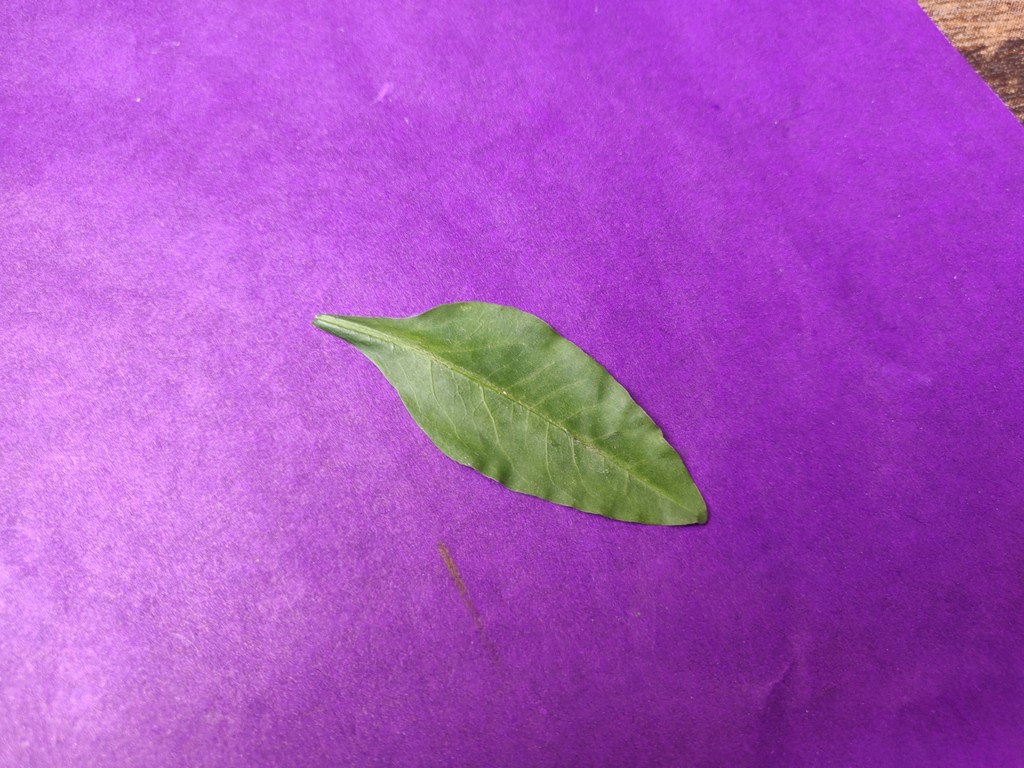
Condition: Healthy
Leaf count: single
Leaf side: front